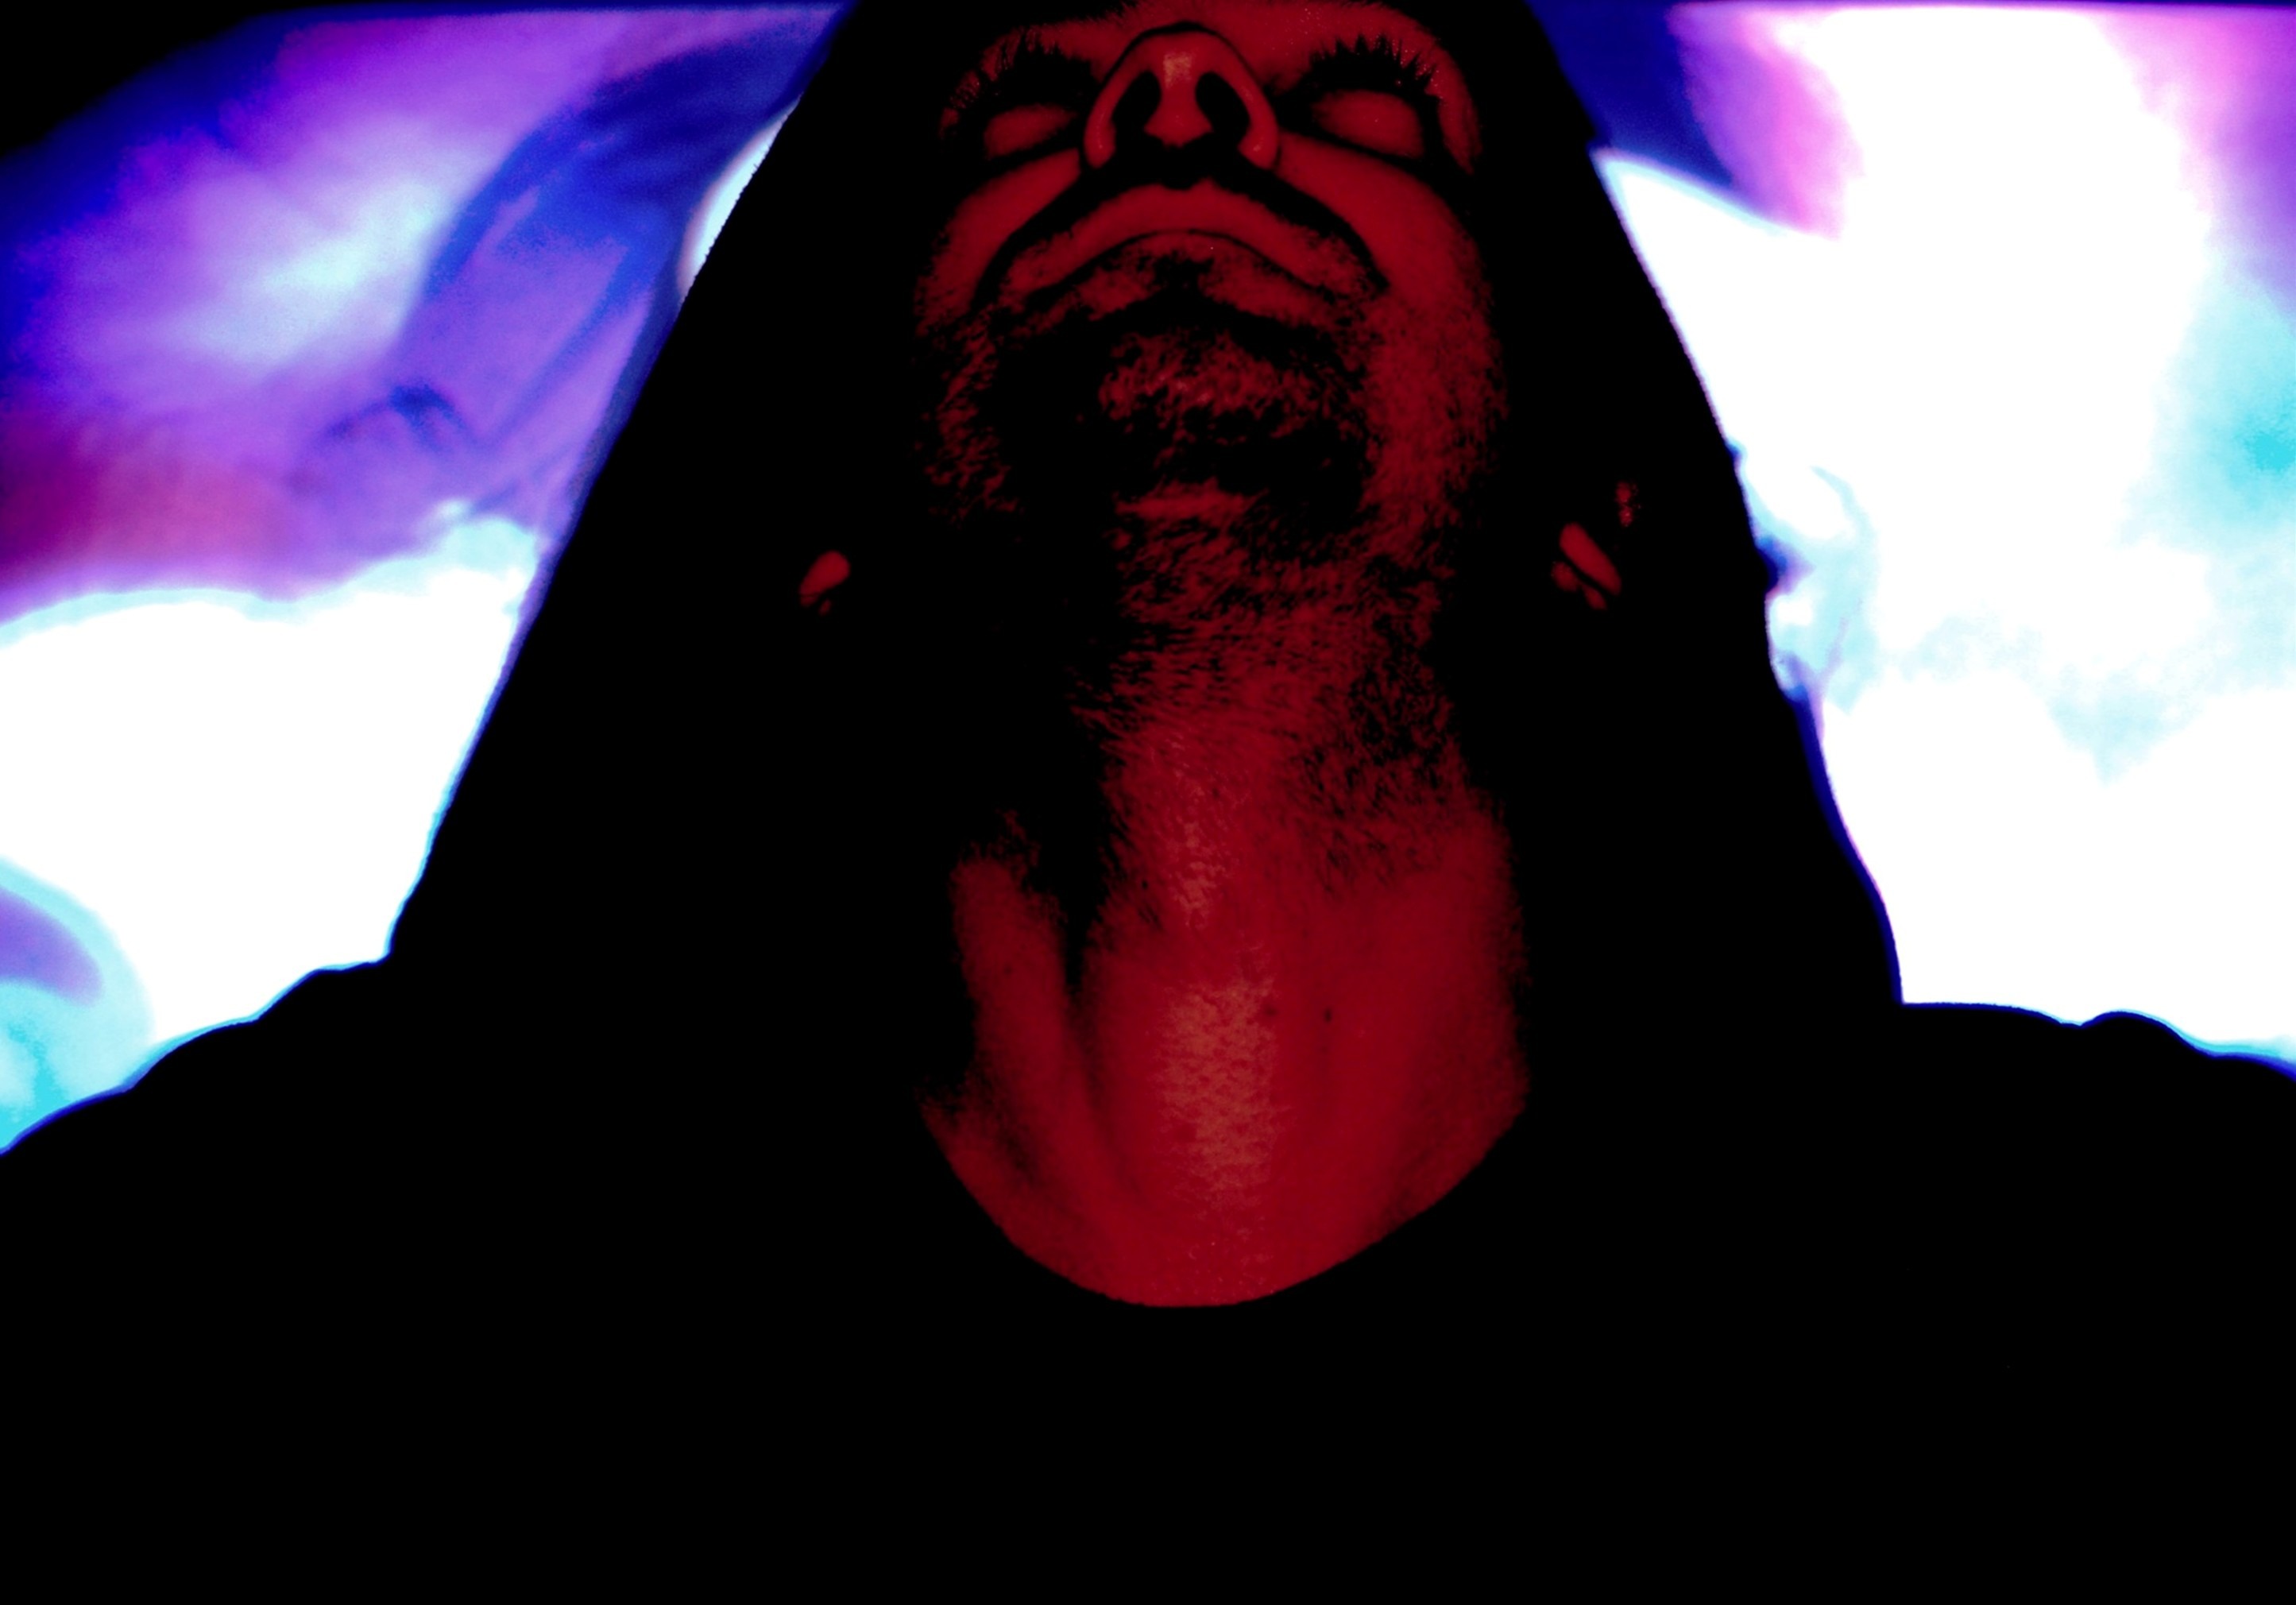
man, person, music, light, guy, red, color, peace, darkness, praying, dj, pray, deejay, lights, electronics, sound, serenity, organ, disk, harmony, screenshot, special effects, electronic music, computer wallpaper, geological phenomenon